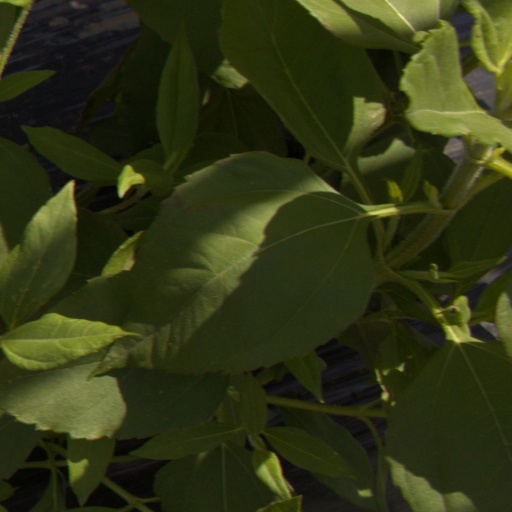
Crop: Jerusalem artichoke